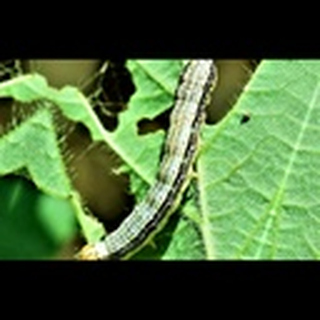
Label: cotton_army_worm